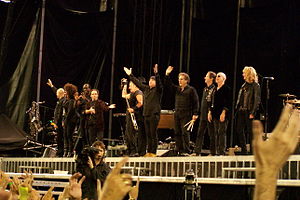
Bruce Springsteen / E Street Band
Springsteen & E Street Band ved koncert i Valladolid i Spanien i 2009.
Bruce Frederick Joseph Springsteen, kendt som The Boss, er en amerikansk musiker og singer-songwriter. Han er bedst kendt for sit arbejde med E Street Band og har været indstillet til og modtaget adskillige priser, herunder 20 Grammy Awards, to Golden Globes og en Academy Award. Springsteen blev optaget i Rock and Roll Hall of Fame i 1999. Han slog for alvor igennem med albummet Born to Run i 1975 og har siden indtaget en særstilling i amerikansk rockmusik med en stor og trofast tilhængerskare.